Maurits Dekker

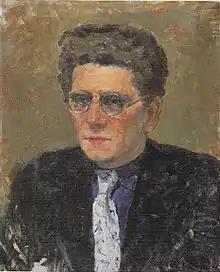
Maurits Dekker (1941) (Portrait by Meijer Bleekrode)

Maurits Rudolph Joël Dekker (16 July 1896, in Amsterdam – 7 October 1962) was a Dutch novelist and playwright.